Javier Hervás

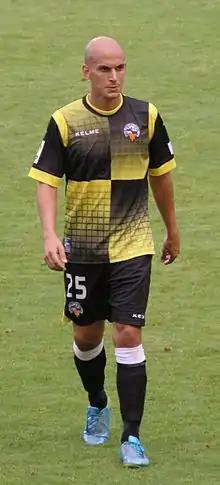
Hervás playing for Sabadell in 2014

Javier 'Javi' Hervás Salmoral (born 9 June 1989) is a Spanish professional footballer who plays as a midfielder for Ciudad de Lucena.